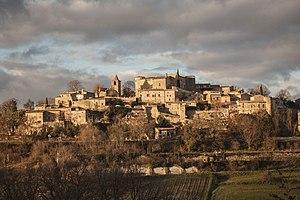
Le village vu depuis la route de Marsanne
Autichamp est une commune française située dans le département de la Drôme, en région Auvergne-Rhône-Alpes.